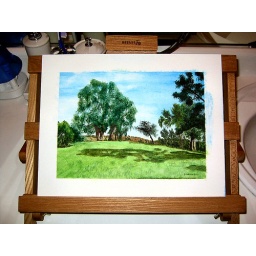
After seeing the photo I took on the computer screen I was inspired to paint the scene in watercolor one night.